Tchitcherik

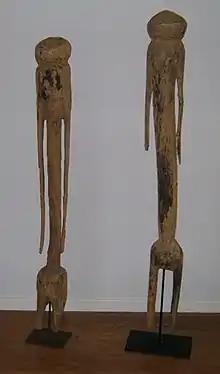
Tchitcheri sakab of the Moba people

A tchitcherik or tchitcherik sakwa (plural: tchitcheri sakab) is a statue of the ancestors of the Moba of northern Togo and Ghana.